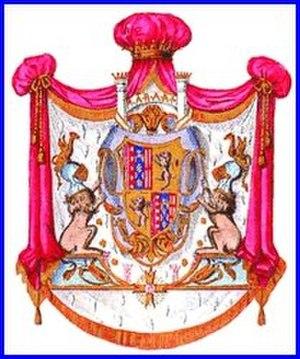
Giulio Antonio Acquaviva d'Aragon est un condottiere italien du XVᵉ siècle, 7ᵉ duc d'Atri, 1ᵉʳ duc de Teramo, comte de Conversano et de Castro San Flaviano et seigneur de Forcella, Roseto, Padula.